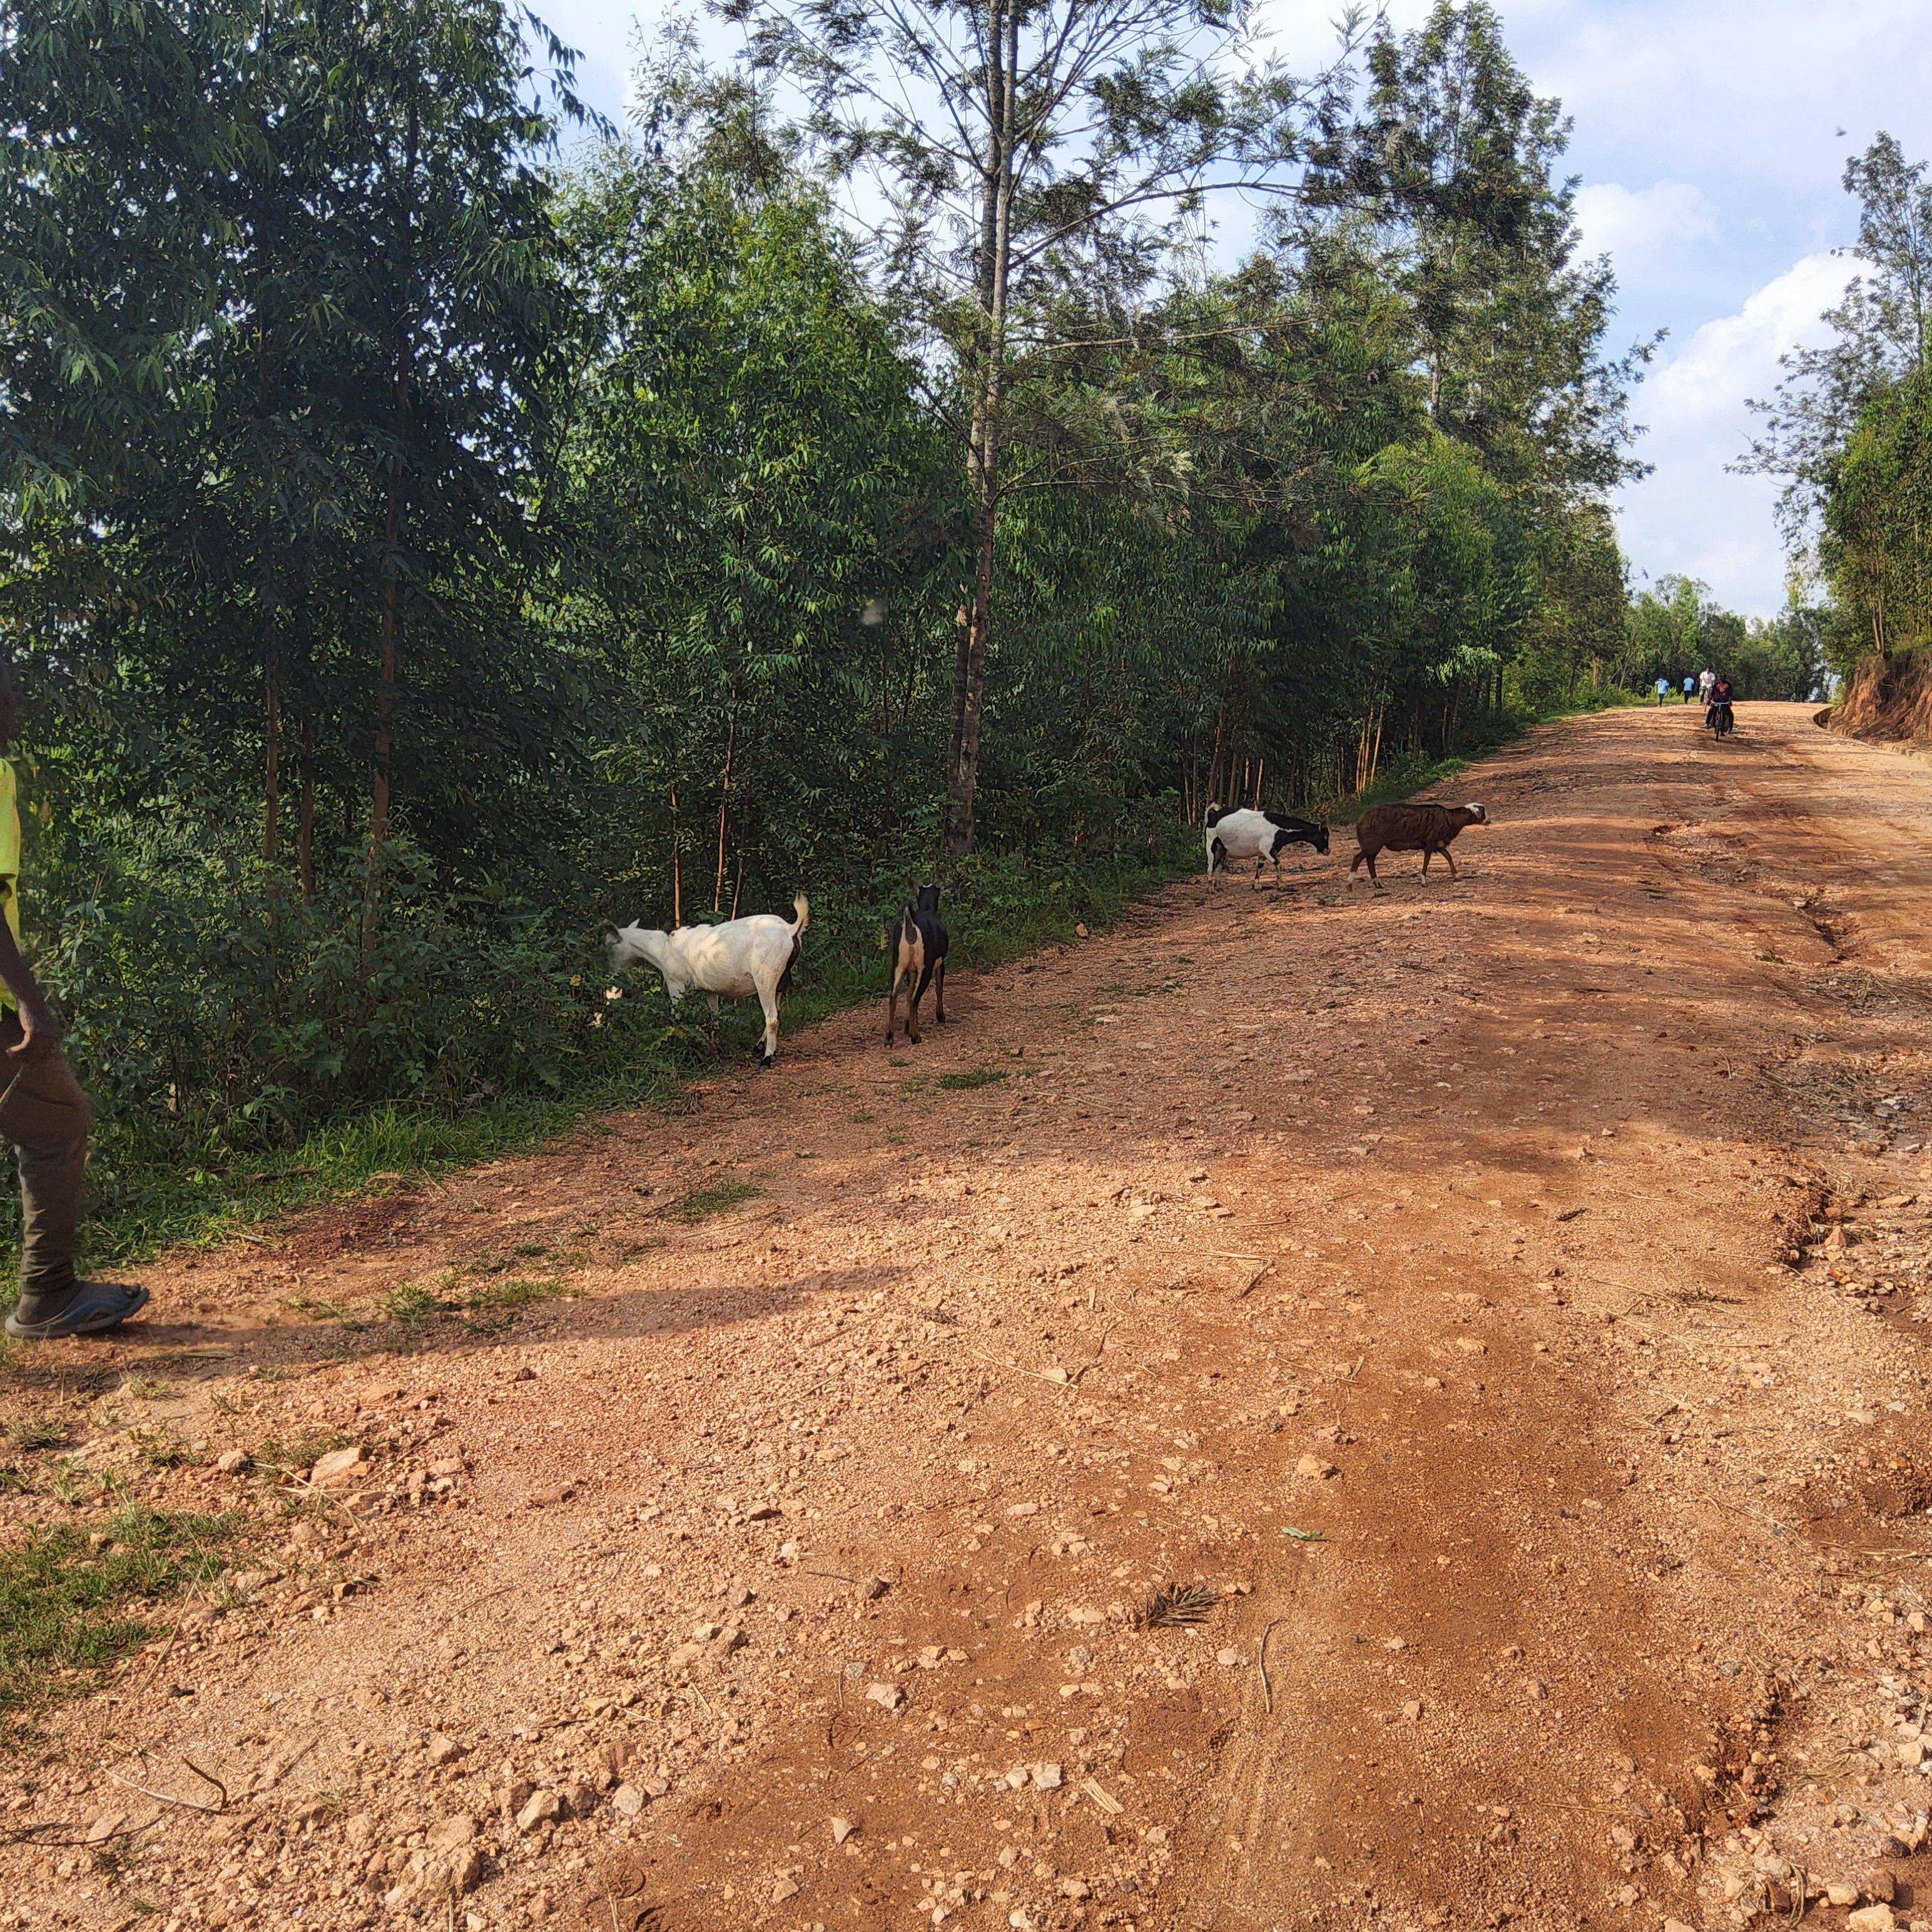
Mbuzi wenye rangi tofauti na afya nzuri wamesimama pembezoni mwa barabara wakila majani yanayopatikana katika eneo hili.Wana miili iliyojengeka na yenye nguvu,na nimifugo inayofugwa kwaajili ya maziwa na nyama na inathibitisha mafanikio ya ufugaji bora unaozingatia lishe na matunzo.